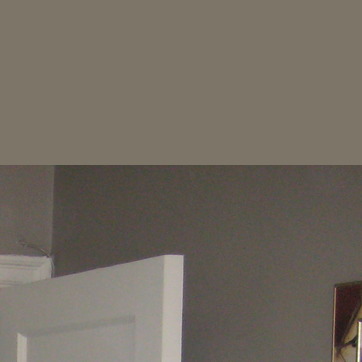
Material: painted